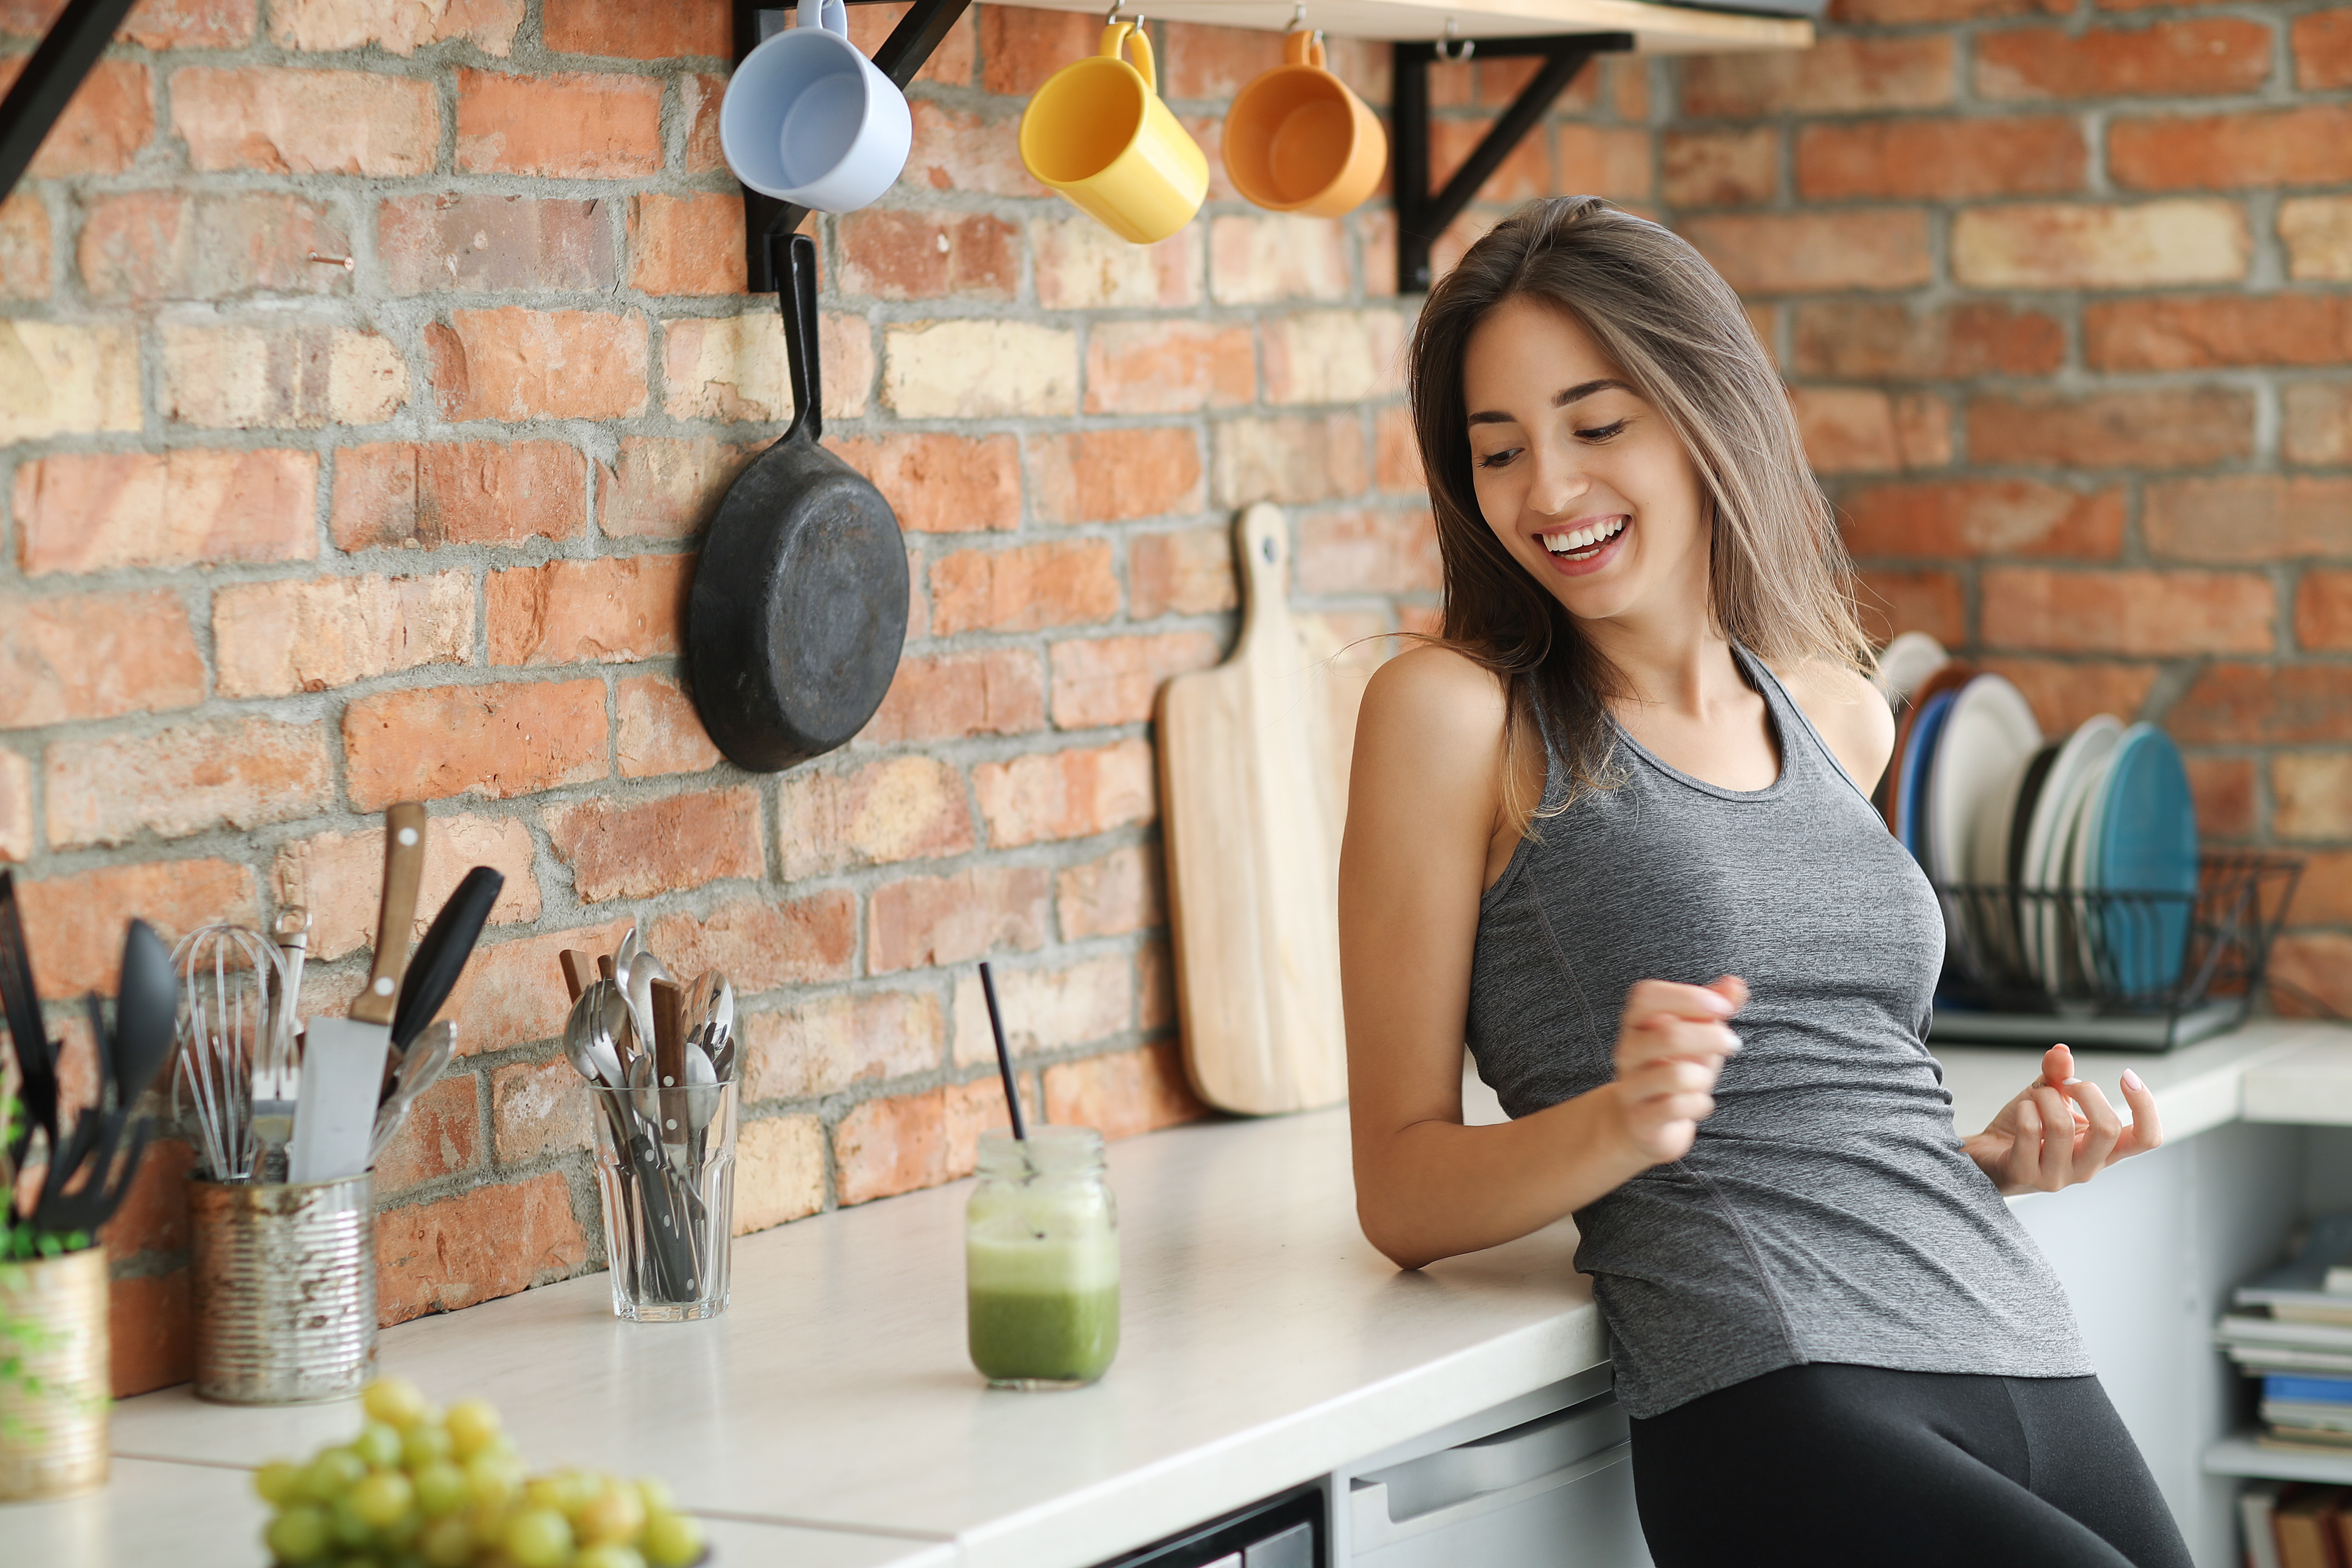
blogger, blog, hobby, modern, studio, trendy, tutorial, vlog, vlogger, kitchen, woman, young, youth, beauty, beautiful, lovely, cute, attractive, female, passion, lifestyle, healthy, health, food, foodstuff, smoothie, juicy, juice, drink, drinking straw, glass, utensil, grapes, room, shoulder, interior design, brick, furniture, eating